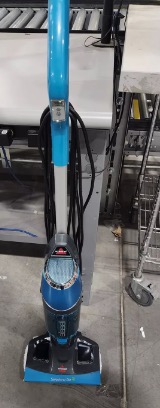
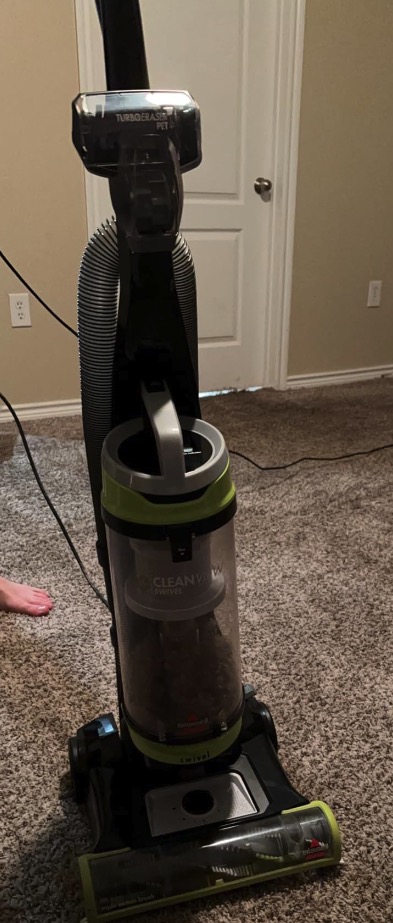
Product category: items_vacuum
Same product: no